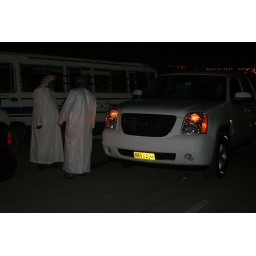
&amp;quot;Capturing the Bride&amp;quot; the bride is captured in her own car and is accompanied by busloads of all her friends and female relations